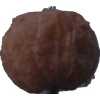
Label: orange_peeled